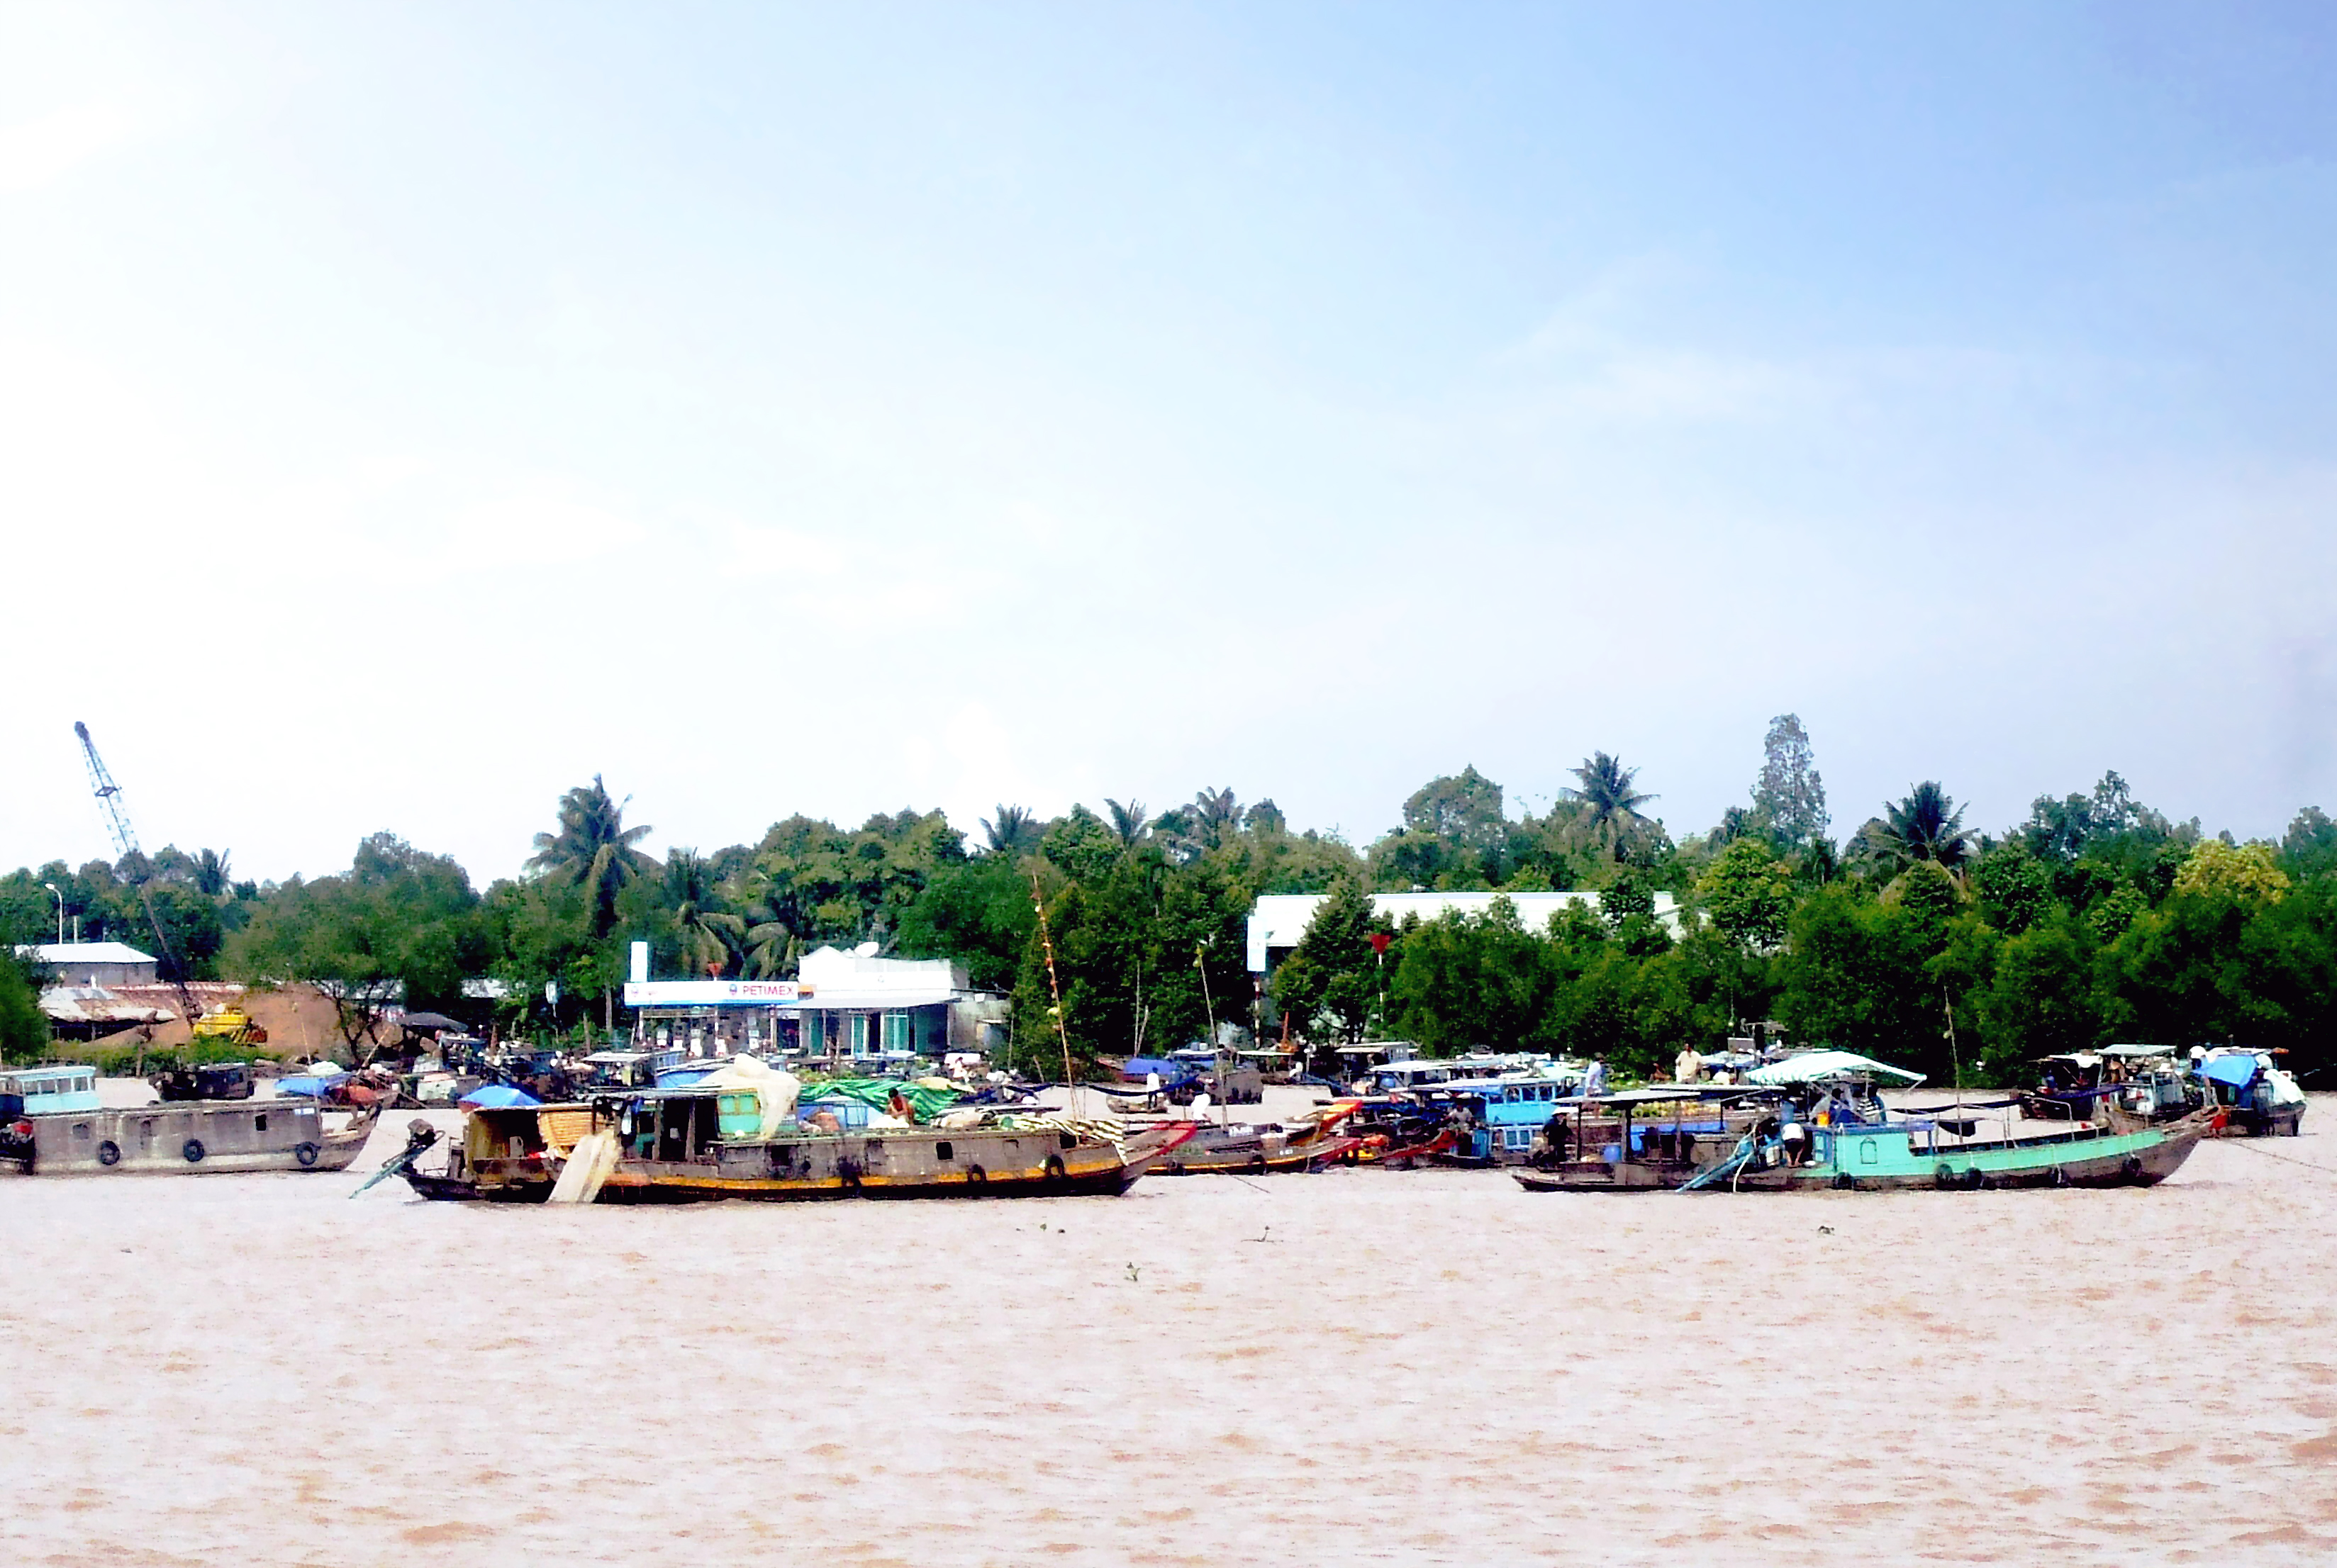
user: text: Màu nước sông trong hình là gì?
assistant: text: Nâu

user: text: Trong hình có bao nhiêu chiếc cần cẩu?
assistant: text: Một chiếc

user: text: Tòa nhà có biển hiệu PETIMEX bên bờ sông là loại hình kinh doanh gì?
assistant: text: Trạm xăng (hoặc cây xăng)

user: text: Cảnh quan sông nước tấp nập thuyền bè như trong ảnh thường là đặc trưng của vùng nào ở Việt Nam?
assistant: text: Đồng bằng sông Cửu Long (hoặc Miền Tây Nam Bộ). Đây là Chợ nổi Trà Ôn

user: text: Hãy mô tả hai loại công trình chính do con người xây dựng có thể nhìn thấy trên bờ sông và một hoạt động công nghiệp đang diễn ra tại đó.
assistant: text: Có một trạm xăng (PETIMEX) và nhiều ngôi nhà hoặc kho bãi. Hoạt động công nghiệp là việc sử dụng cần cẩu, có thể để bốc dỡ hàng hóa hoặc xây dựng.